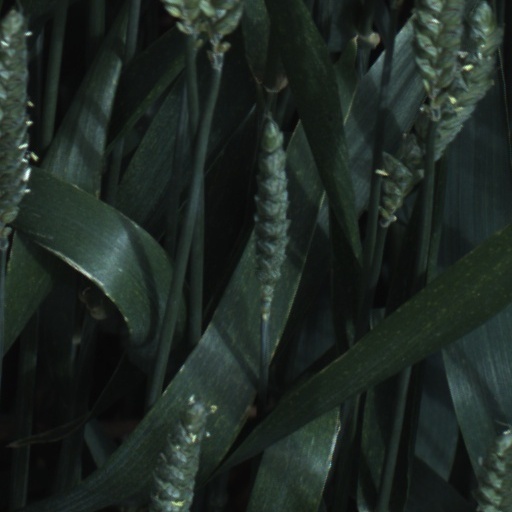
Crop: wheat